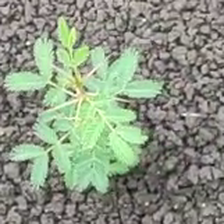
Weed species: Dwarf_cassia_(Chamaecrista pumila)